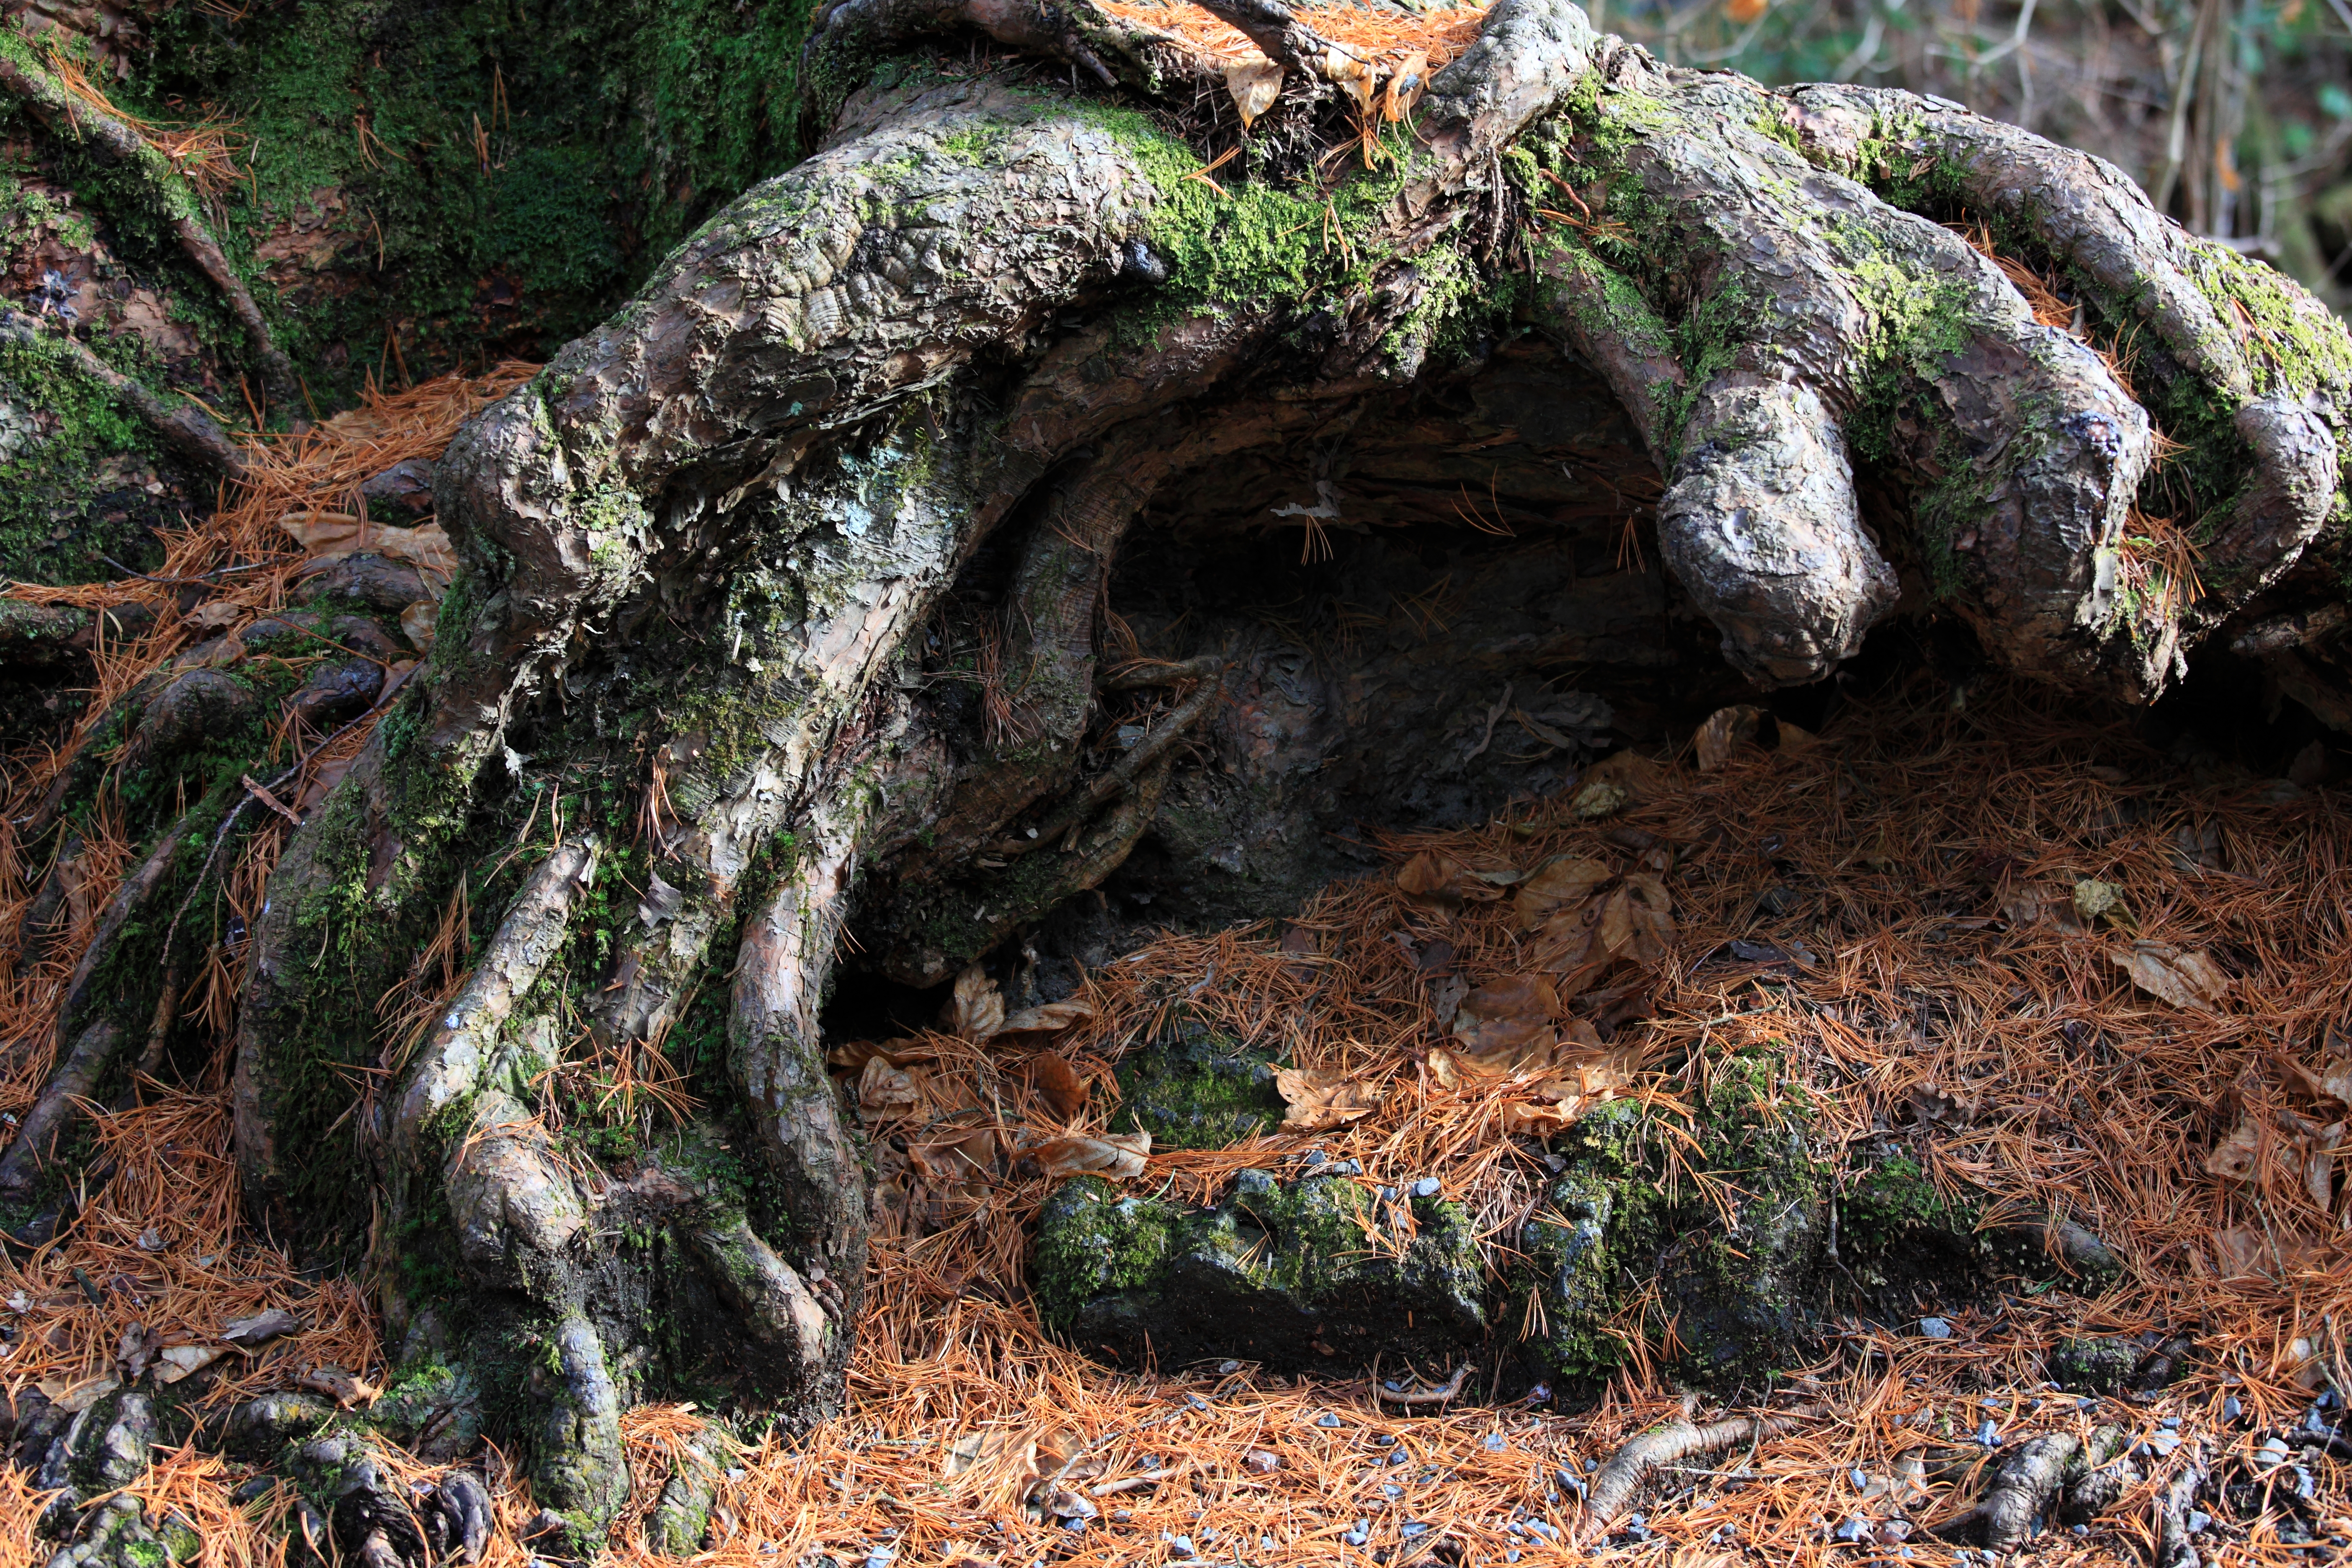
tree, forest, branch, plant, wood, leaf, flower, trunk, high, autumn, soil, botany, flora, root, conifer, spruce, shrub, 5d, hires, woodland, tree stump, markii, hi, res, resolution, woody plant, land plant